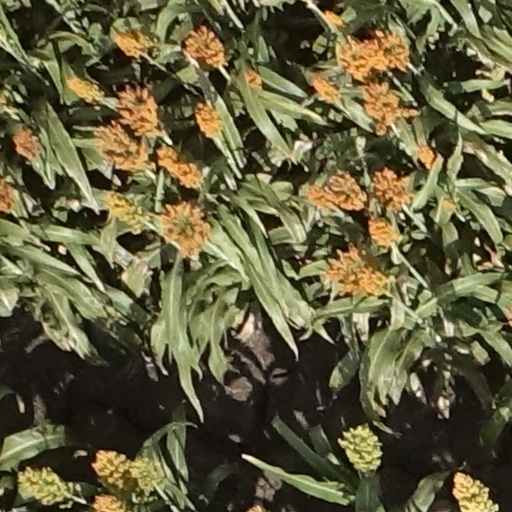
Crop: sorghum